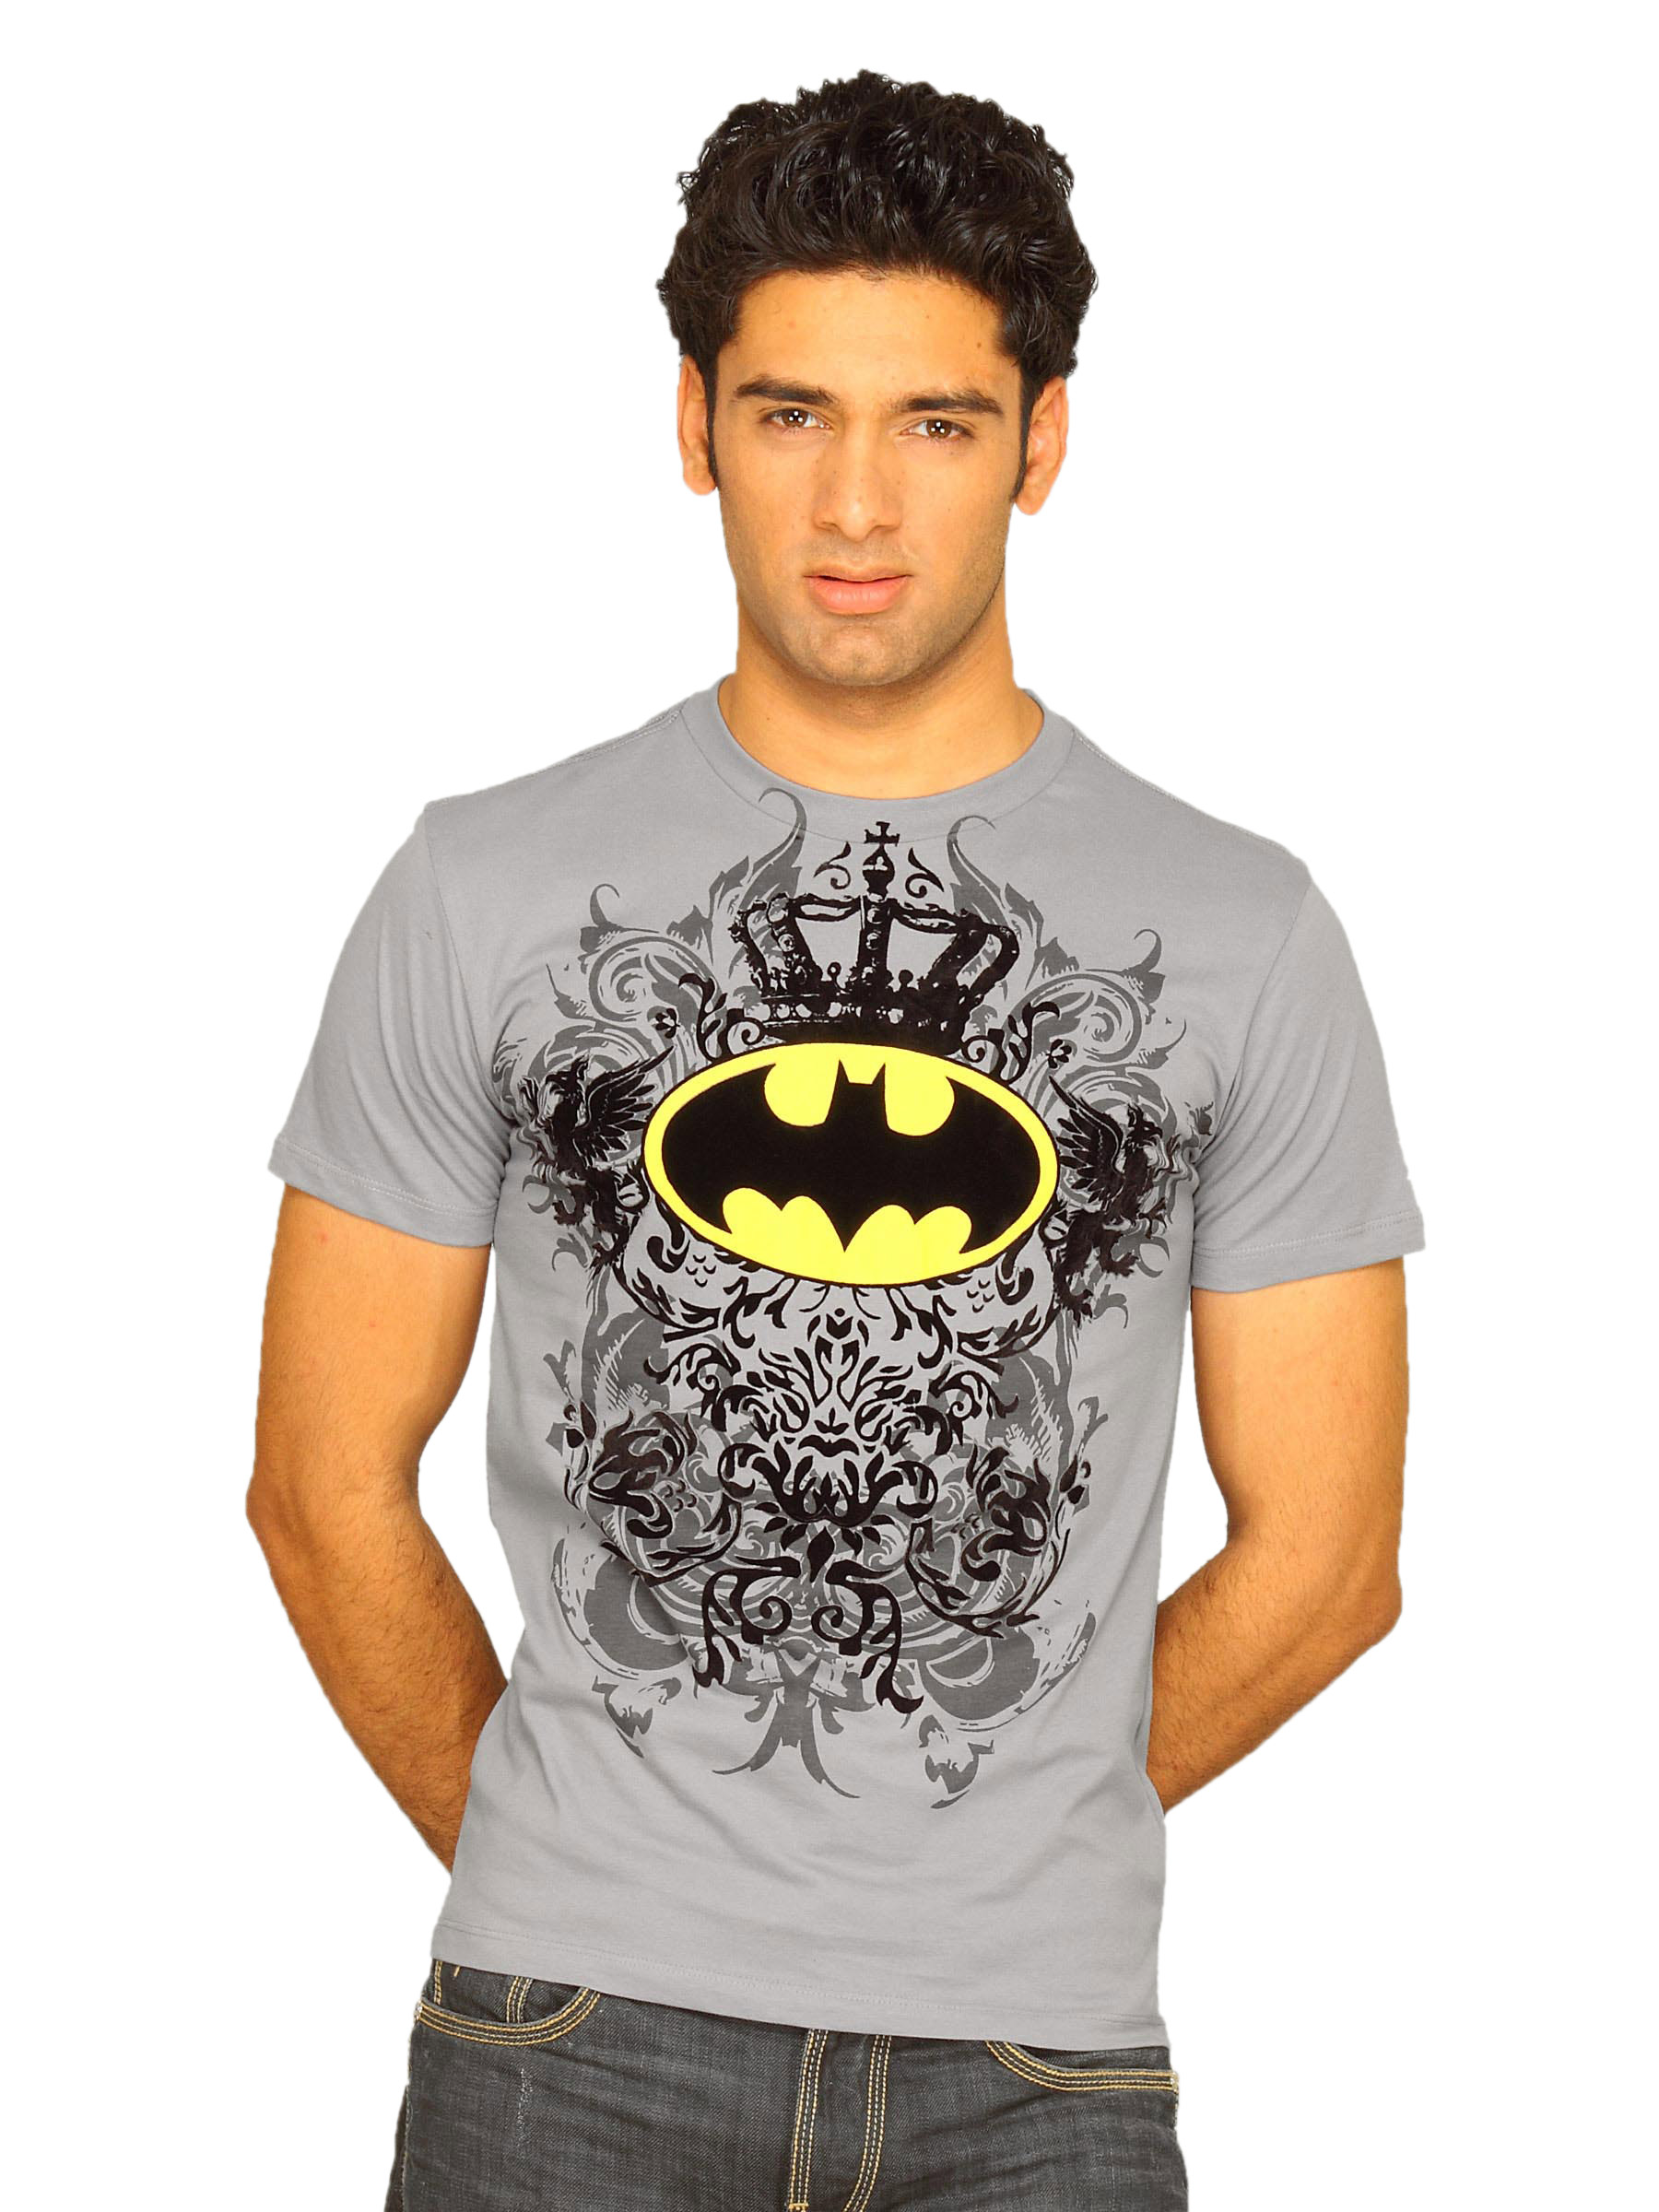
Batman Men's Affliction Grey Violet T-shirt
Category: Apparel / Topwear / Tshirts
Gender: Men
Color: Grey
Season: Summer 2011
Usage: Casual